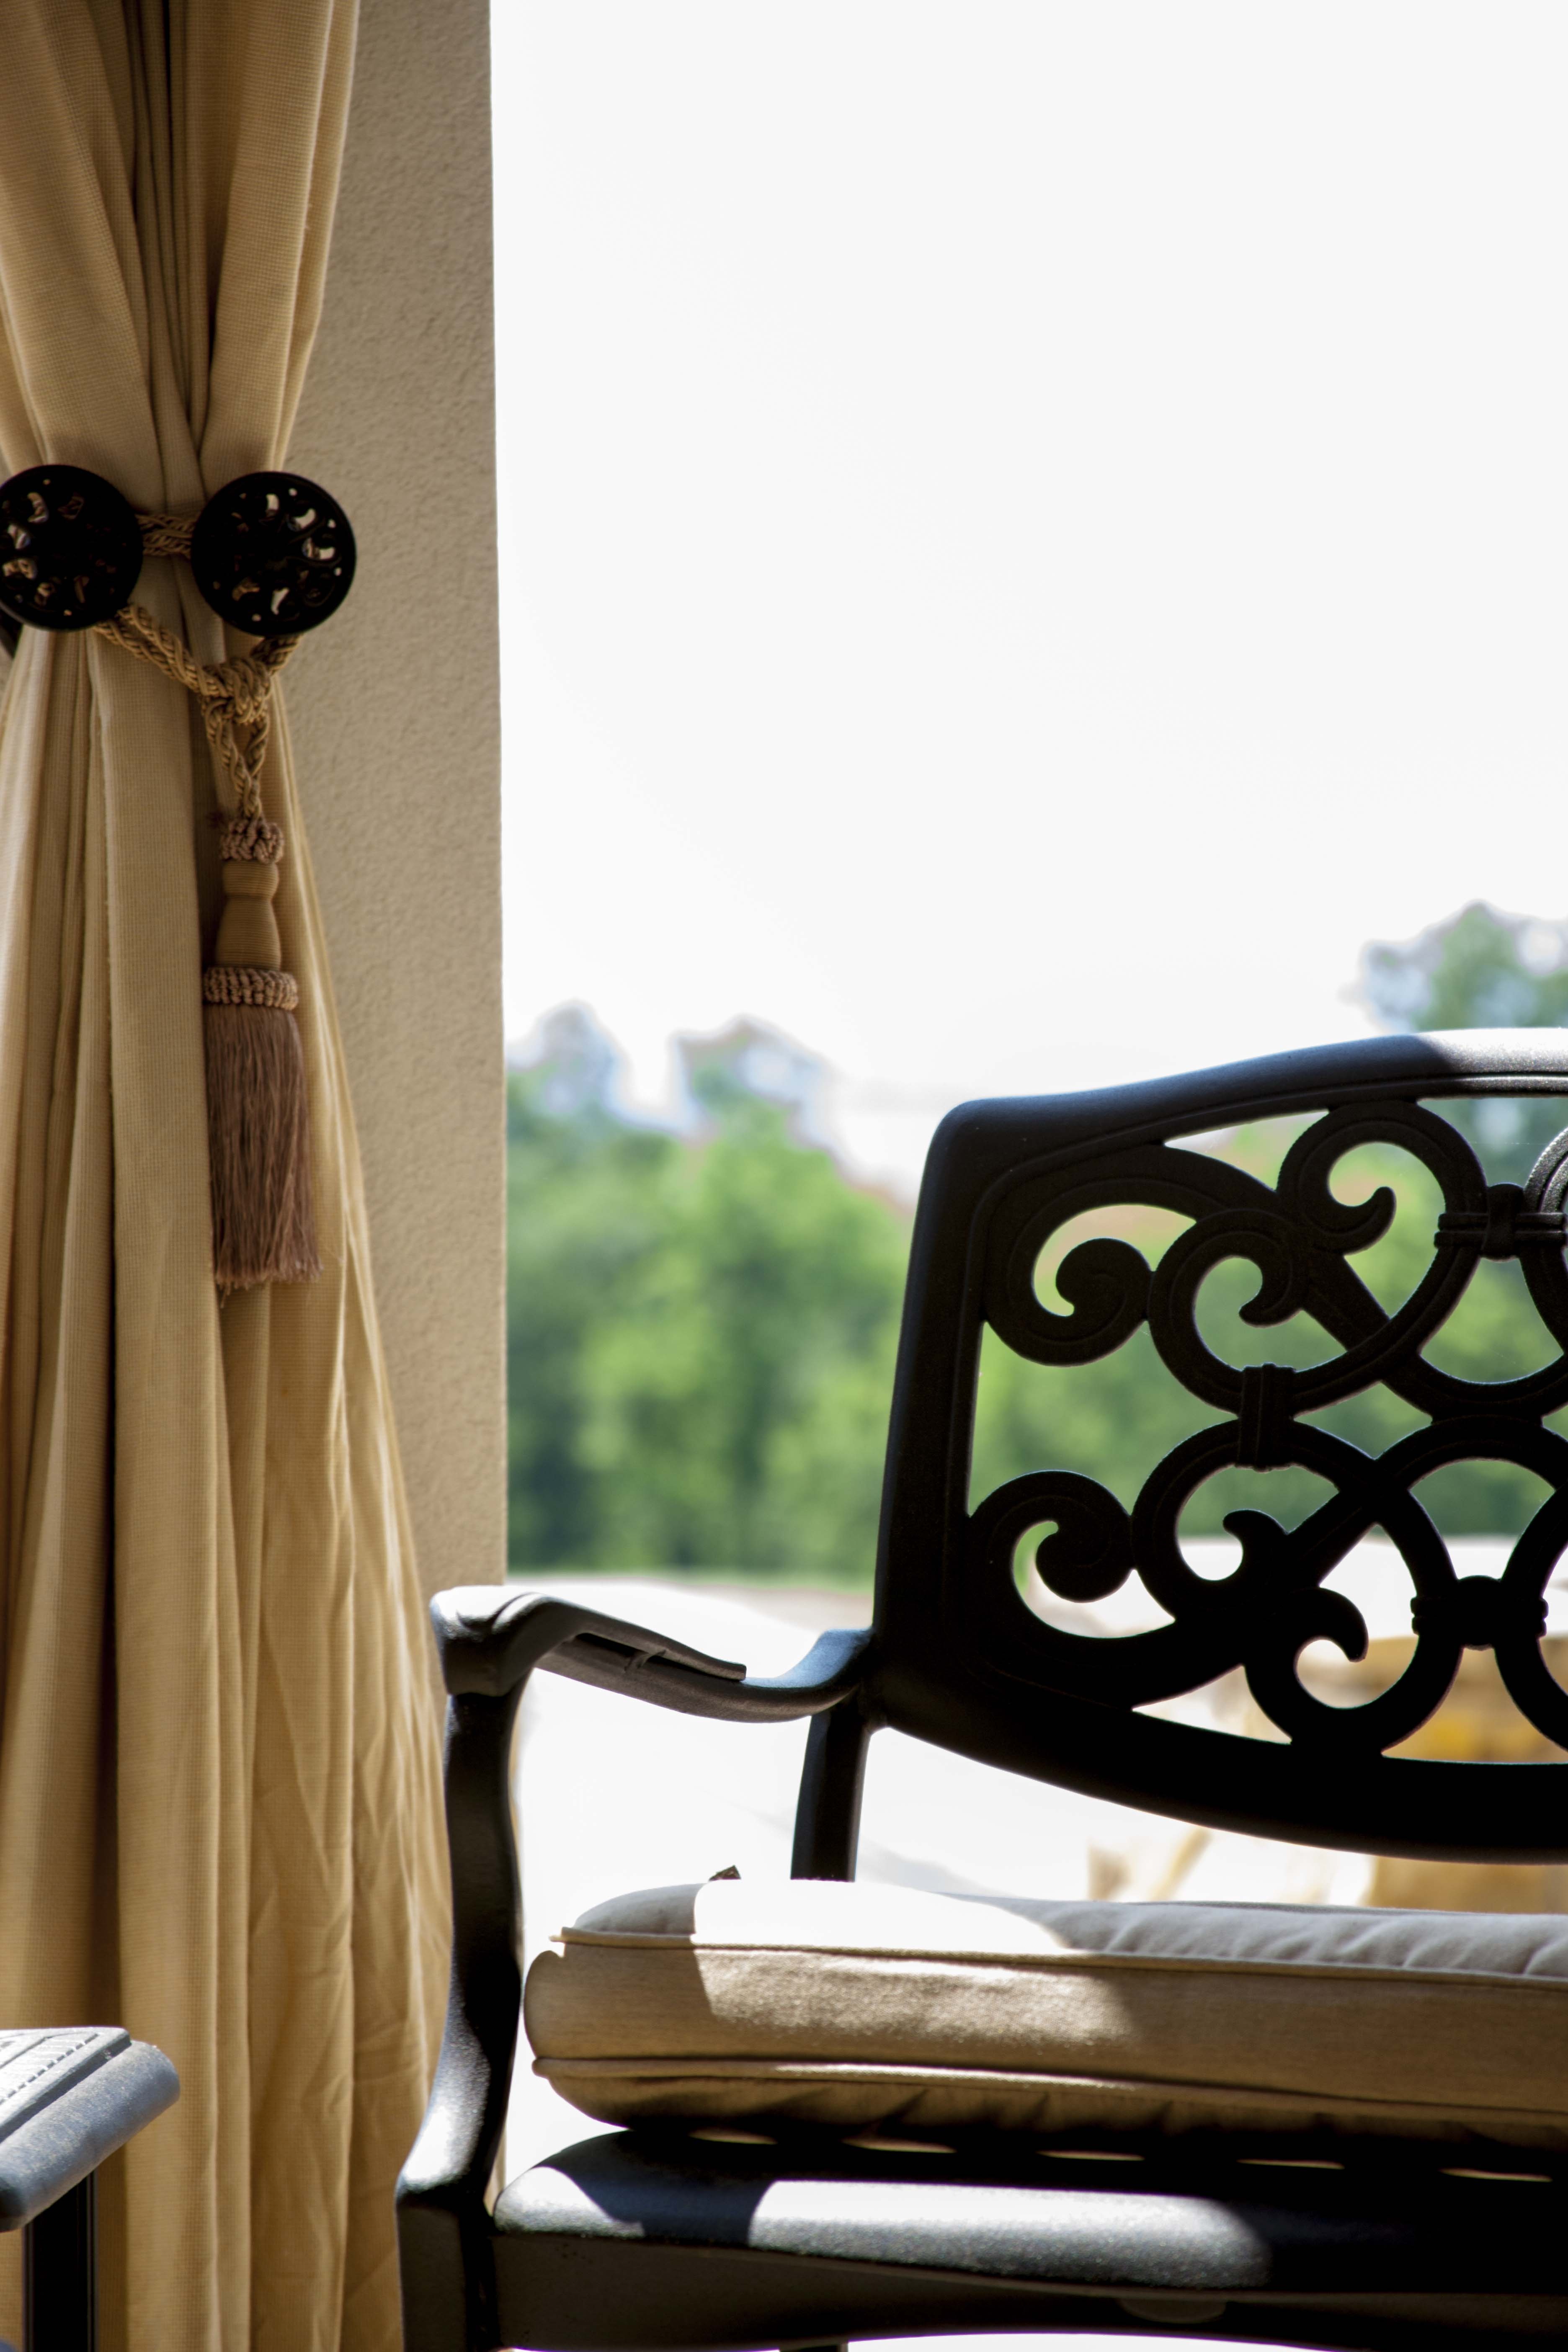
house, chair, home, porch, pattern, green, relax, residential, furniture, room, yellow, material, interior design, textile, design